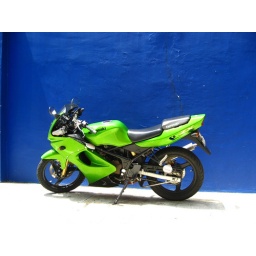
Bright green motorbike against bright blue wall. It looked like something out of a comic book.